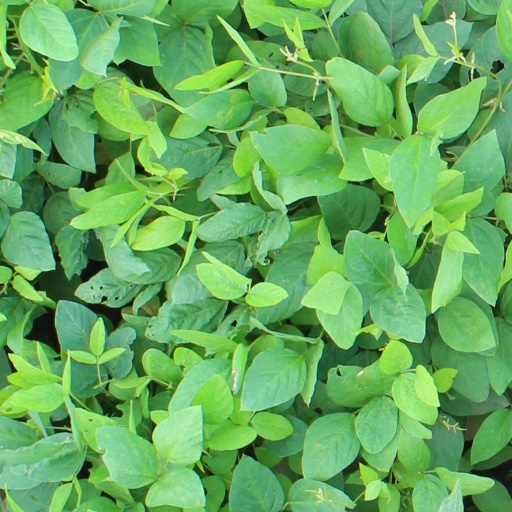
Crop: soybean